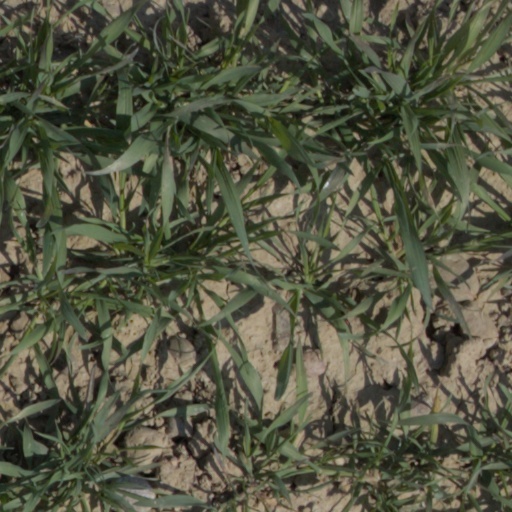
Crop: wheat